Her Official Fathers

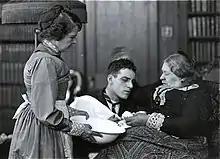

Her Official Fathers is a 1917 American silent film that was co-directed by Elmer Clifton and Joseph Henabery. It was produced as a starring vehicle for Dorothy Gish, and she may have directed some parts of the film.